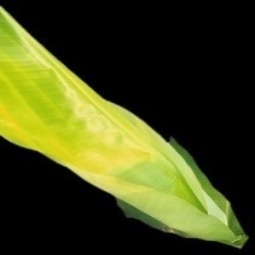
Label: Iron